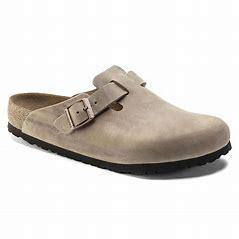
Brand: Birkenstock
Model: 100